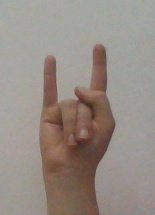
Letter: la